The Milky Way Project

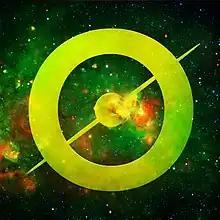
The Milky Way Project logo

The Milky Way Project is a Zooniverse project whose main goal is to identify stellar-wind bubbles in the Milky Way Galaxy. Users classify sets of infrared images from the Spitzer Space Telescope and the Wide-field Infrared Survey Explorer (WISE). Scientists believe bubbles in these images are the result of young, massive stars whose light causes shocks in interstellar gas.